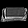
Label: Bag